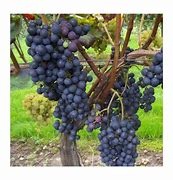
Label: grape